Laureen Nussbaum

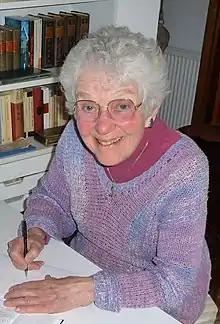

Laureen Nussbaum (born Hannelore Klein, August 3, 1927) is a German-born American scholar and writer. She is best known for being a Holocaust survivor, and as a scholar and childhood friend of the famed memoirist Anne Frank. Nussbaum is frequently consulted on Anne Frank works and literature.